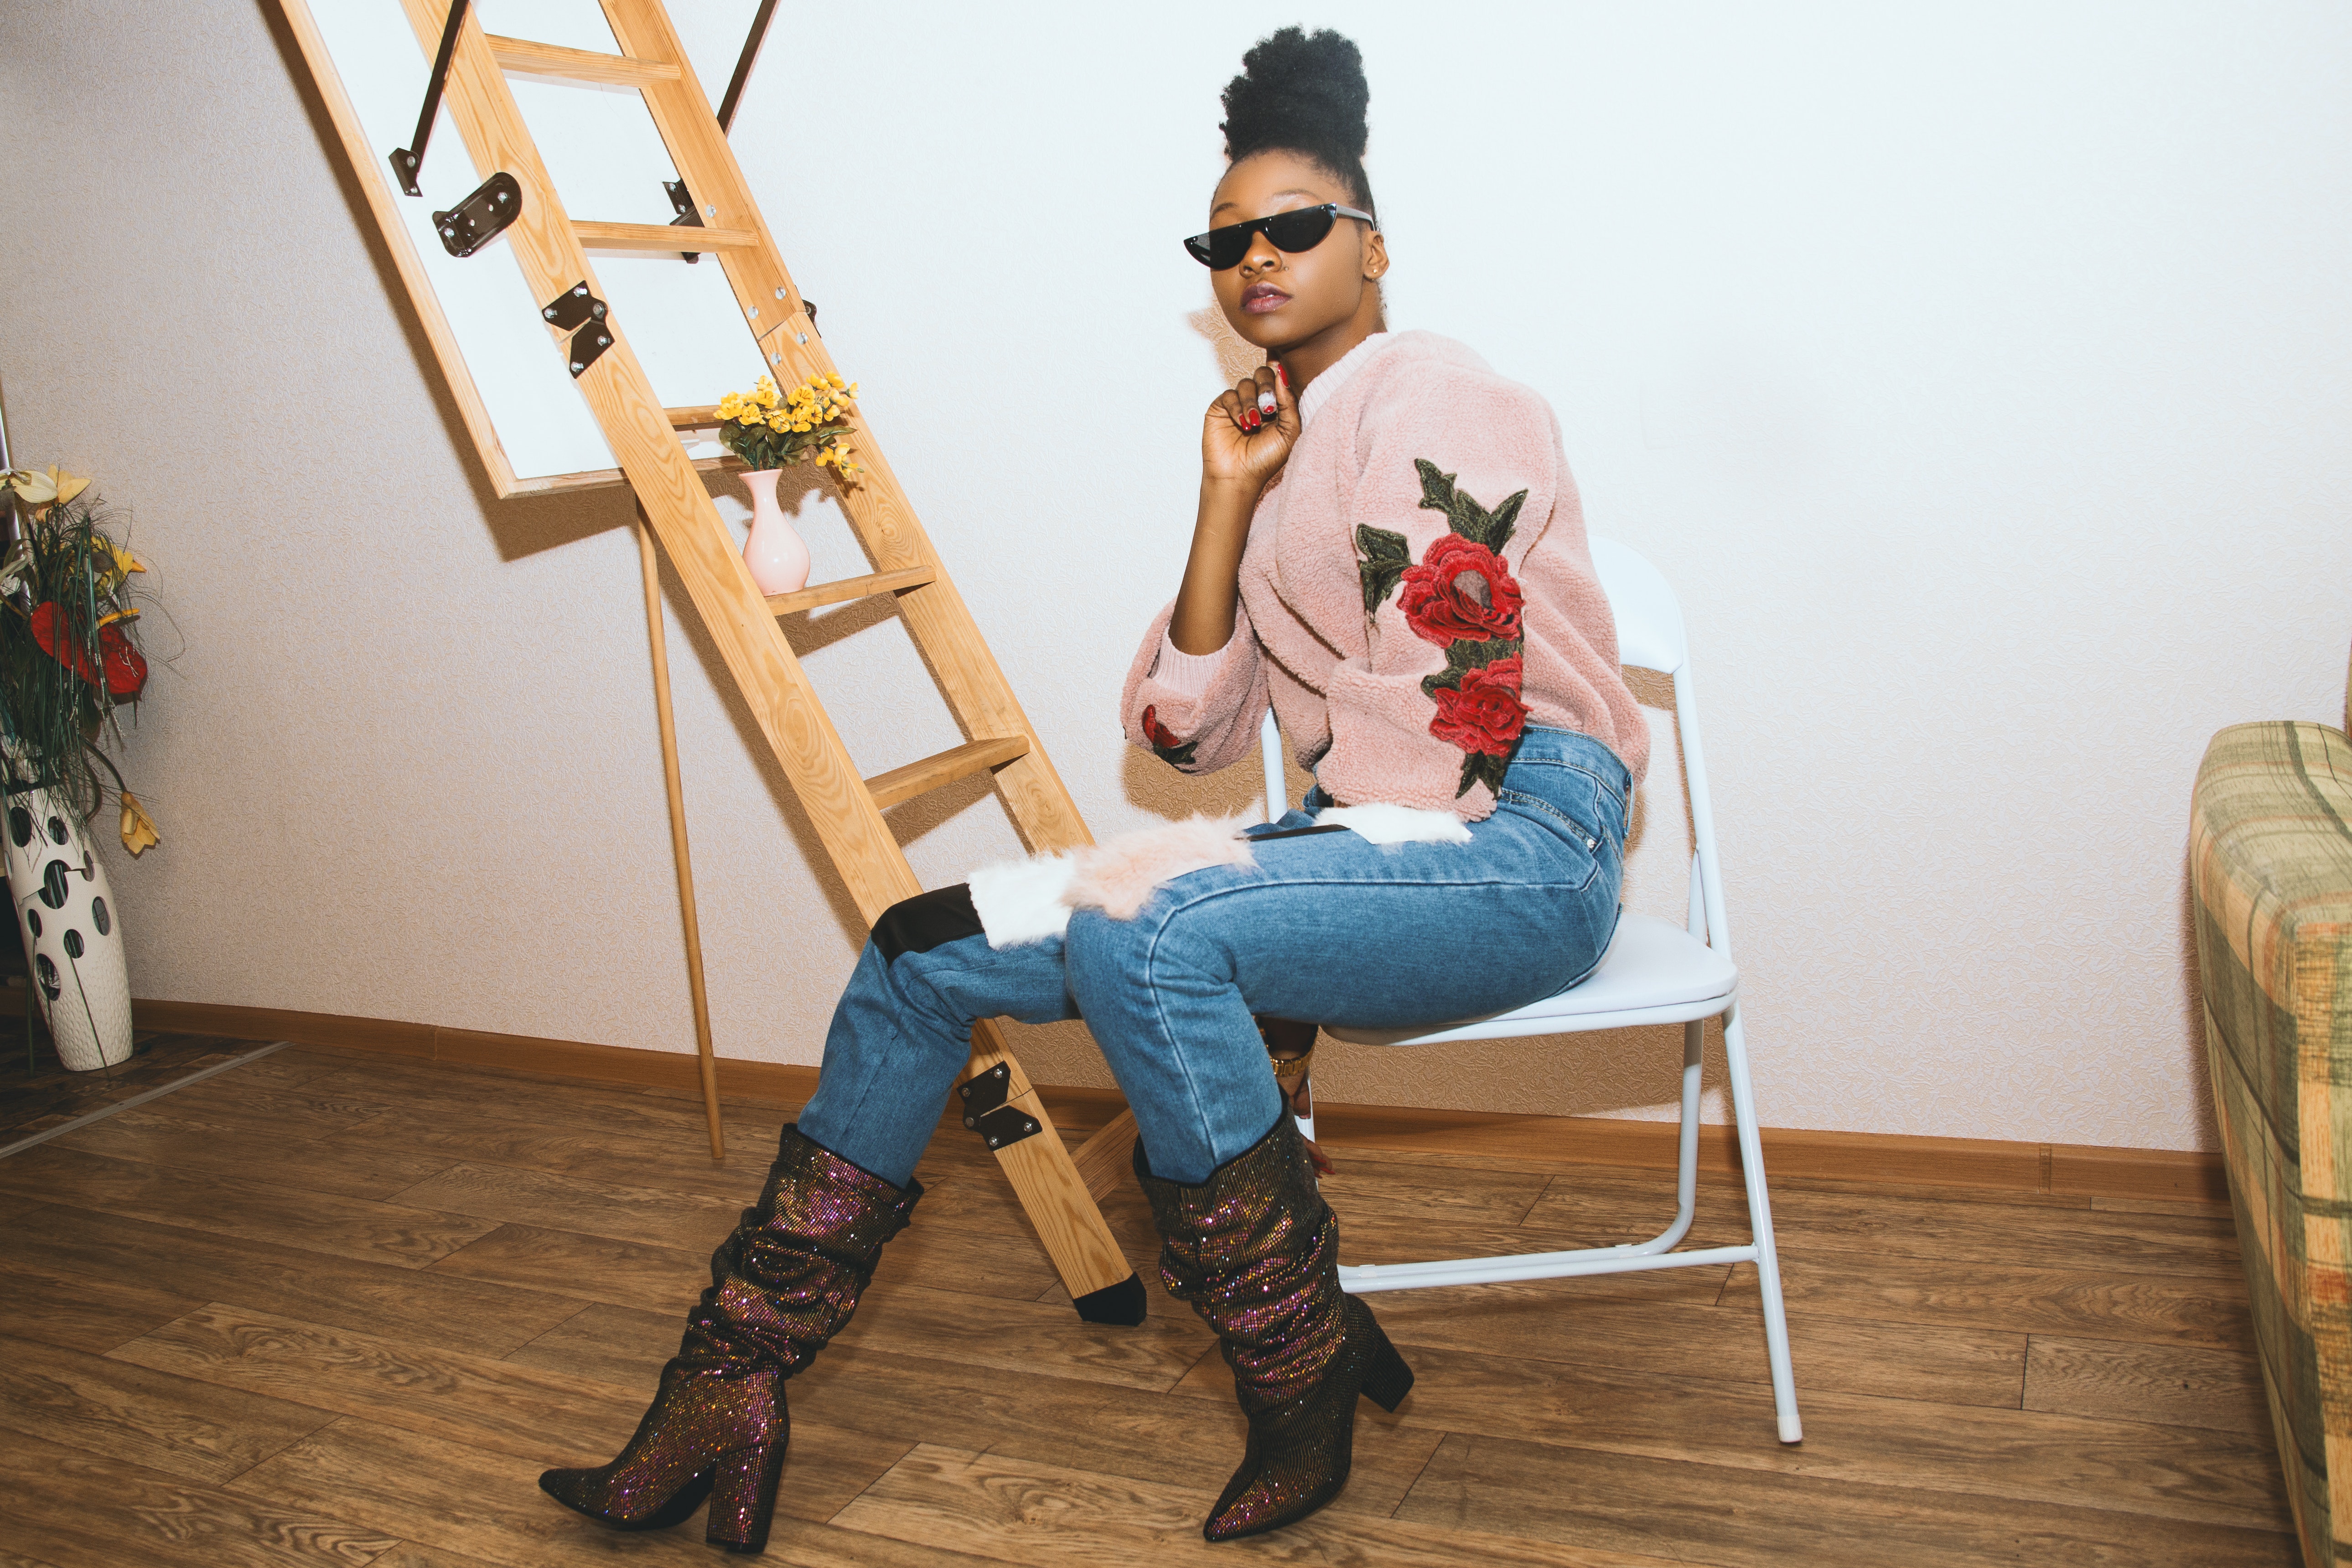
jeans, sitting, fashion, denim, footwear, leg, furniture, photography, knee, shoe, t shirt, style